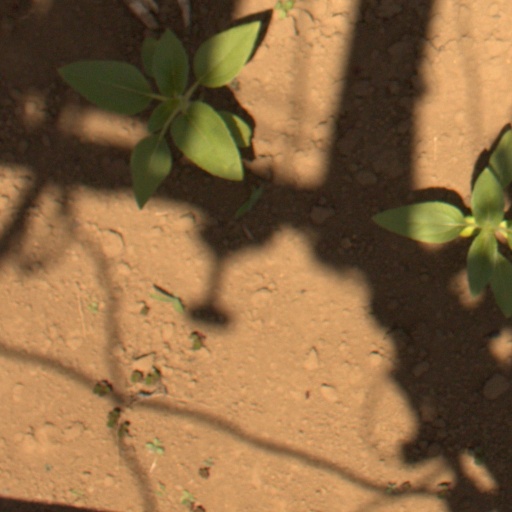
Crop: Jerusalem artichoke